Connor Toll House

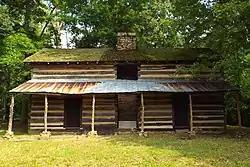

The Connor Toll House is a historic log cabin located near the town of Signal Mountain, Tennessee. It is listed on the National Register of Historic Places.